Hattiesburg Pinetoppers

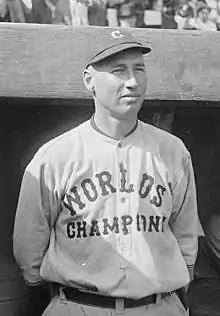
(1921) Jim Bagby Sr., Cleveland Indians Bagby won 22 games for Hattiesburg in 1911. He won 31 games for 1920 World Series Champion Cleveland.

Del Pratt played for the 1910 Hattiesburg Timberjacks. Pratt later advanced to the major leagues, where he played 13 seasons with career totals of 987 RBI, a .292 batting average and 45.7 WAR. As a rookie with the 1912 St. Louis Browns, he batted .302 for the season. Pratt led the American League with 103 RBI in 1916. Pratt later became the baseball coach at University of Michigan baseball coach, following Carl Lundgren after being recommended for the position by Branch Rickey. Pratt also served as an assistant football coach and freshman basketball coach at the University of Michigan. Pratt batted .367 while playing for Hattiesburg in 1910.